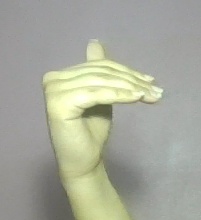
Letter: khaa